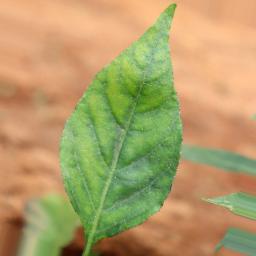
Label: healthy